Critical approaches to Hamlet

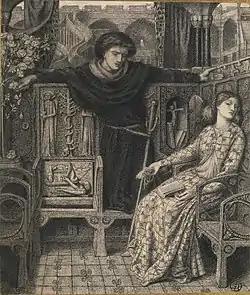
Hamlet and Ophelia, by Dante Gabriel Rossetti

From its premiere at the turn of the 17th century, "Hamlet" has remained Shakespeare's best-known, most imitated, and most analyzed play . The character of Hamlet played a critical role in Sigmund Freud's explanation of the Oedipus complex. Even within the narrower field of literature, the play's influence has been strong. As Foakes writes, "No other character's name in Shakespeare's plays, and few in literature, have come to embody an attitude to life ... and been converted into a noun in this way."